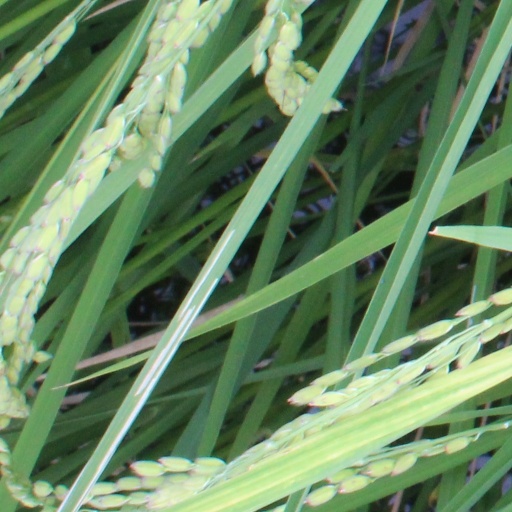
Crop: rice